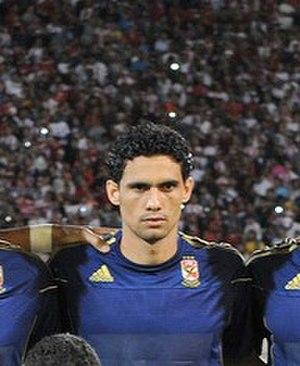
Mohamed Naguib est un footballeur international égyptien né le 31 janvier 1983 à Mansourah. Il joue au poste de défenseur avec le club égyptien d'El Gouna FCC.